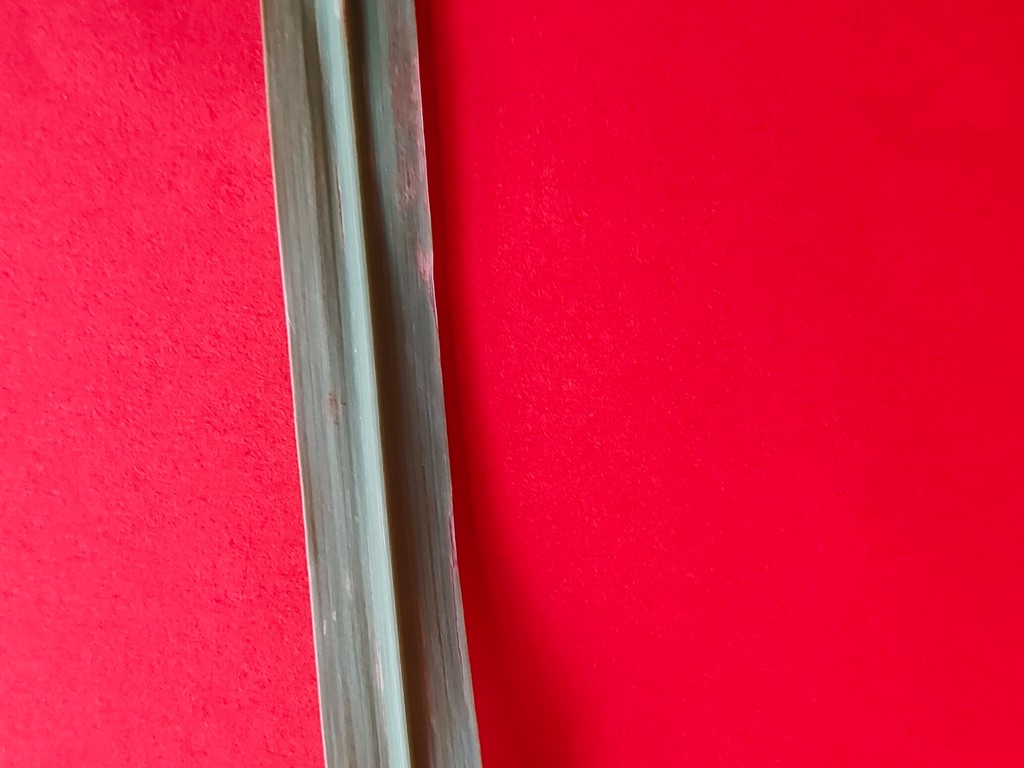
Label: Unhealthy